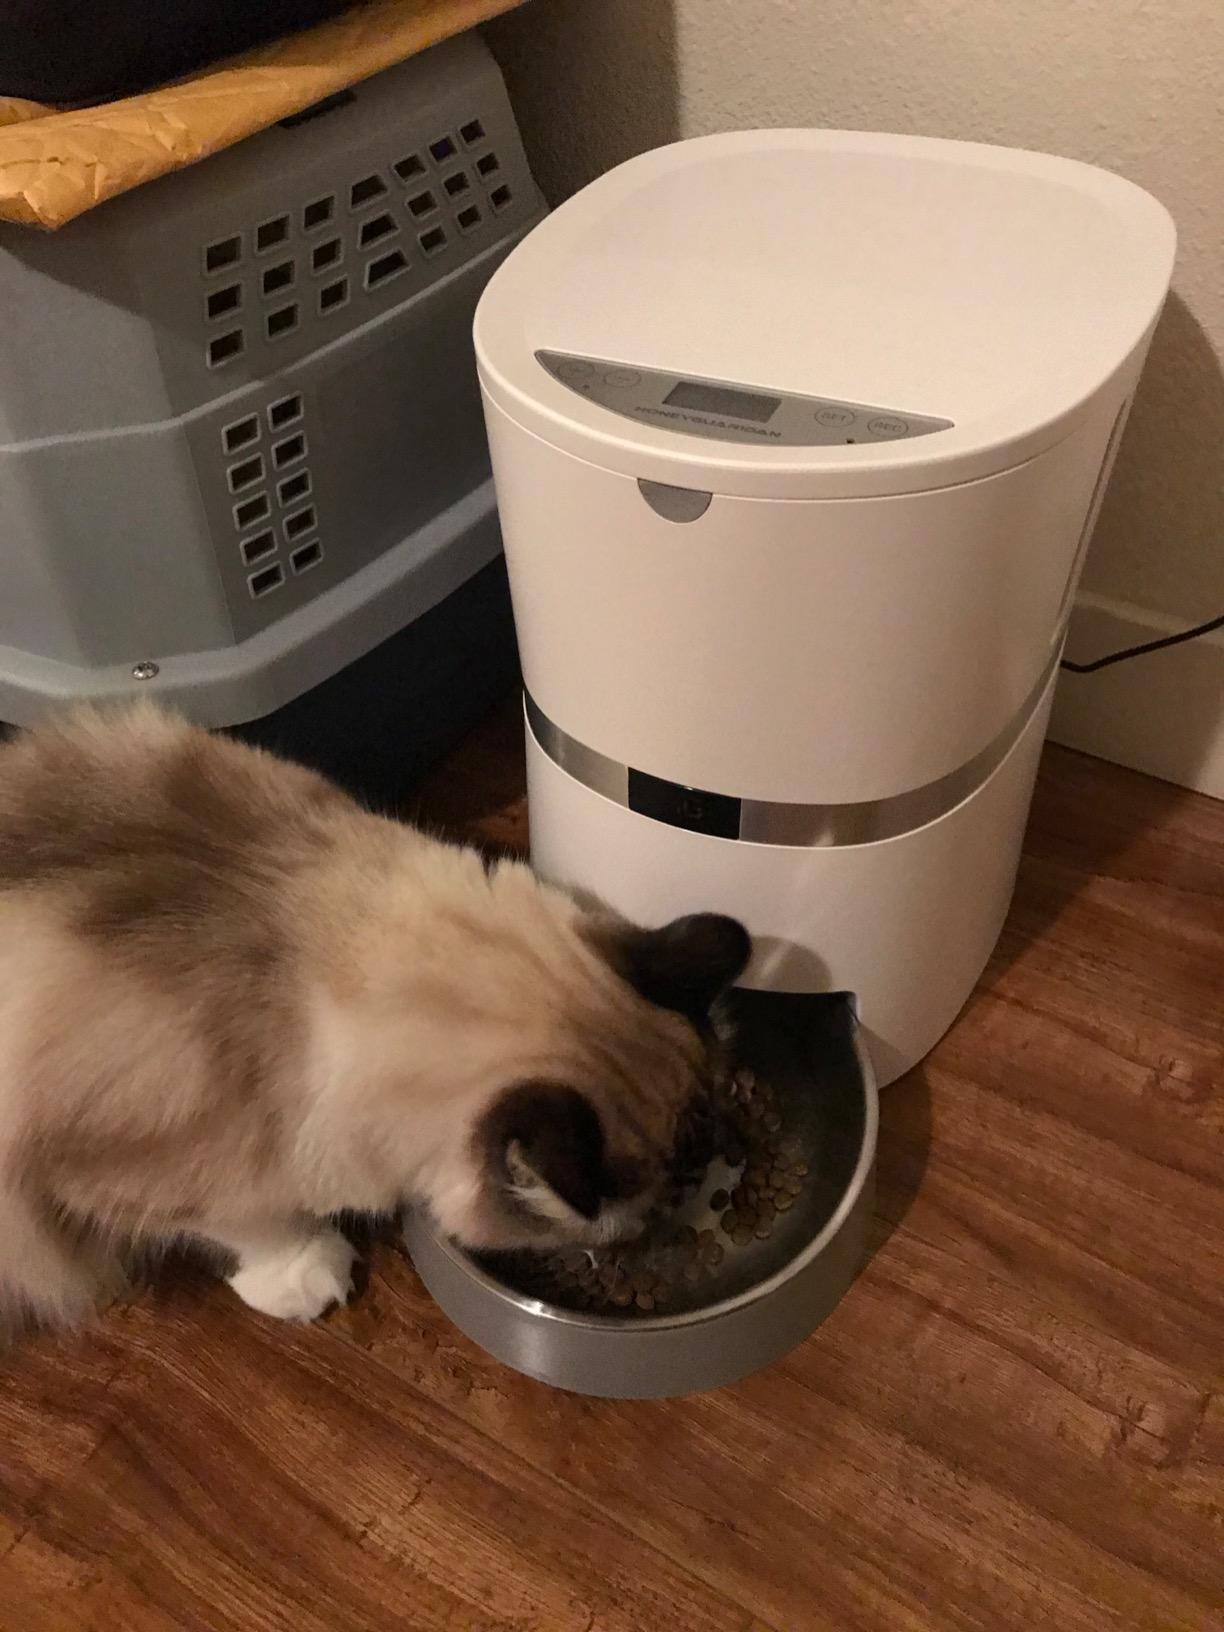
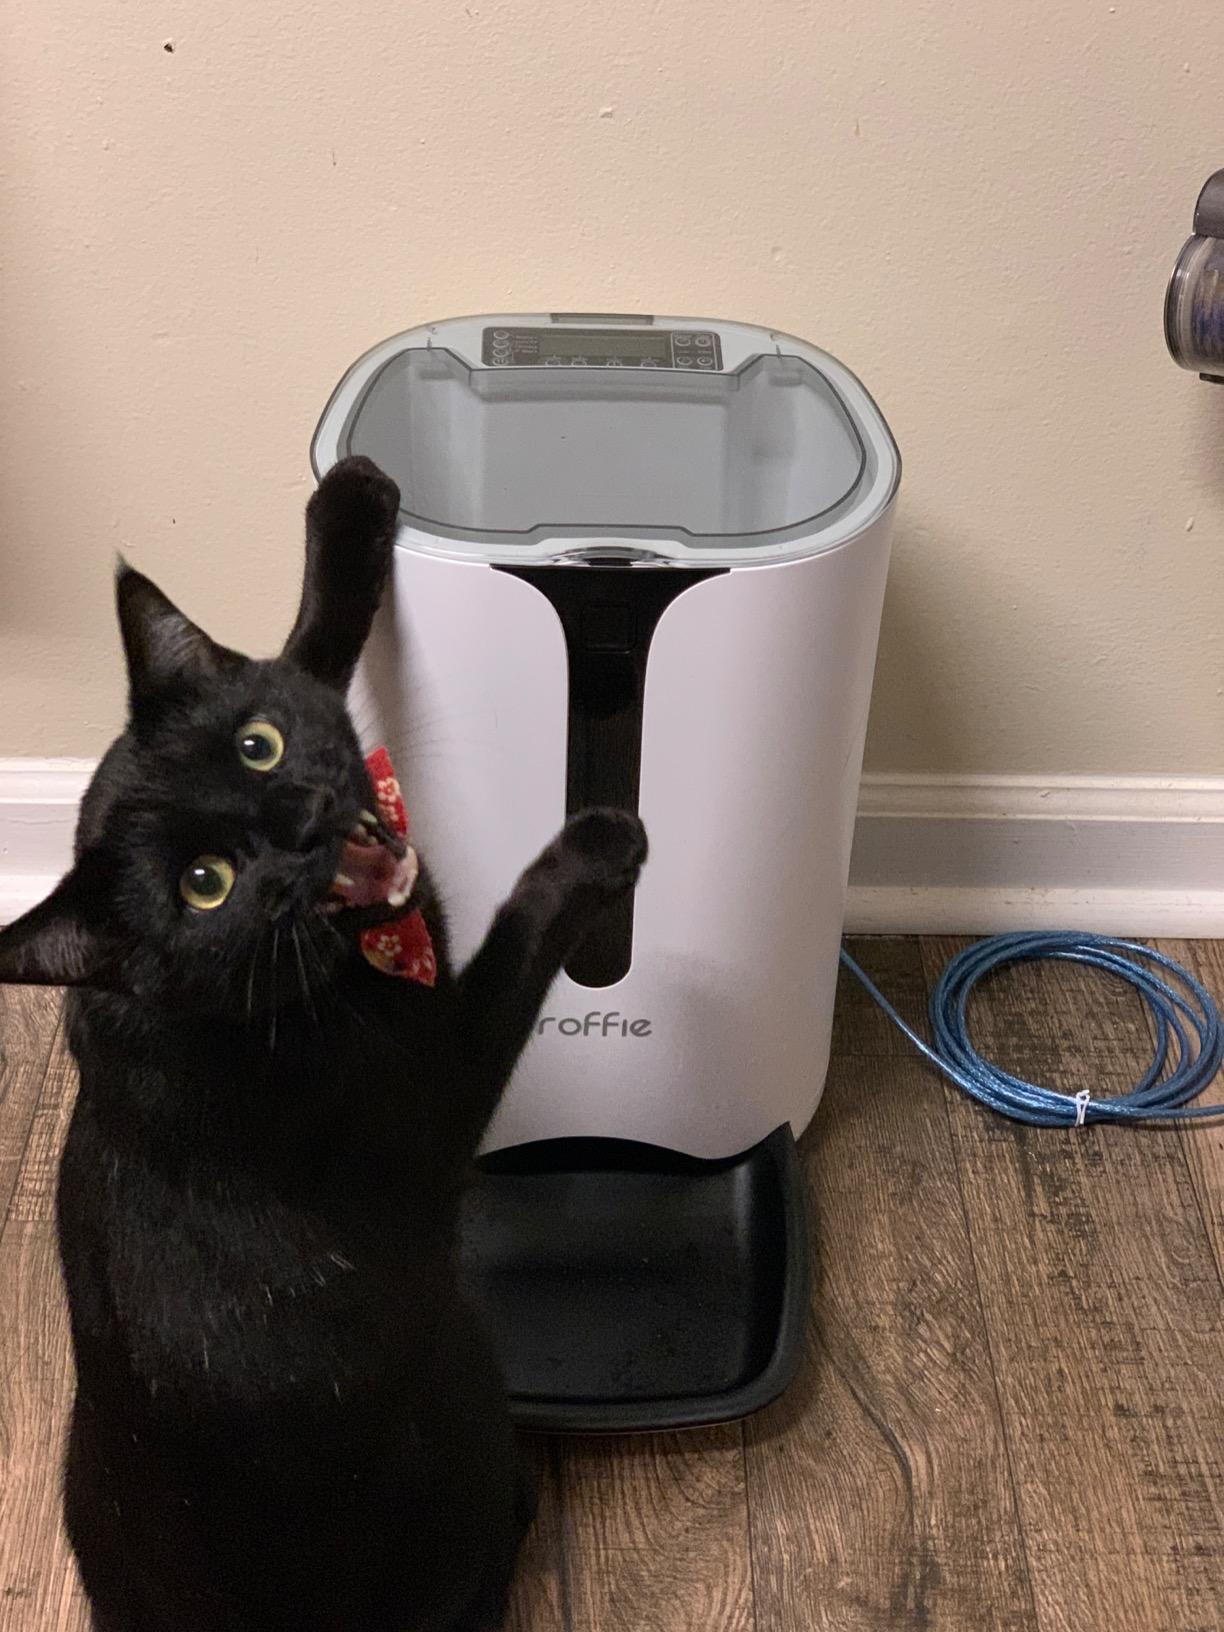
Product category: items_feeder
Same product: no